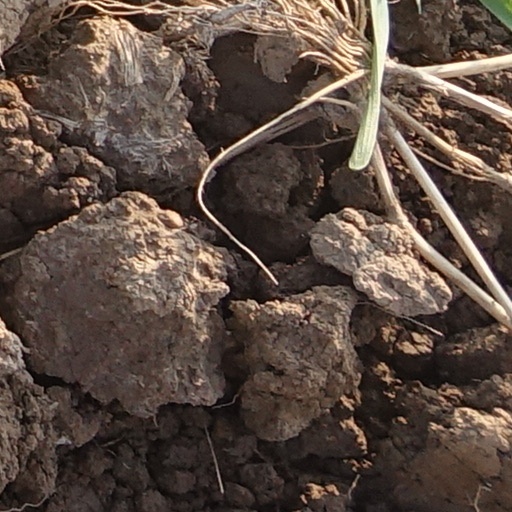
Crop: wheat